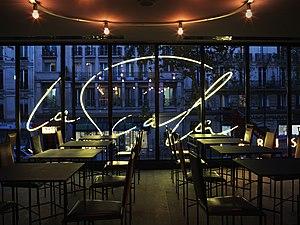
Photo du Restaurant &amp
La Scala est une salle de théâtre parisienne reconstruite et rouverte en 2018, ancienne salle de café-concert, située 13 boulevard de Strasbourg dans le 10ᵉ arrondissement de Paris.